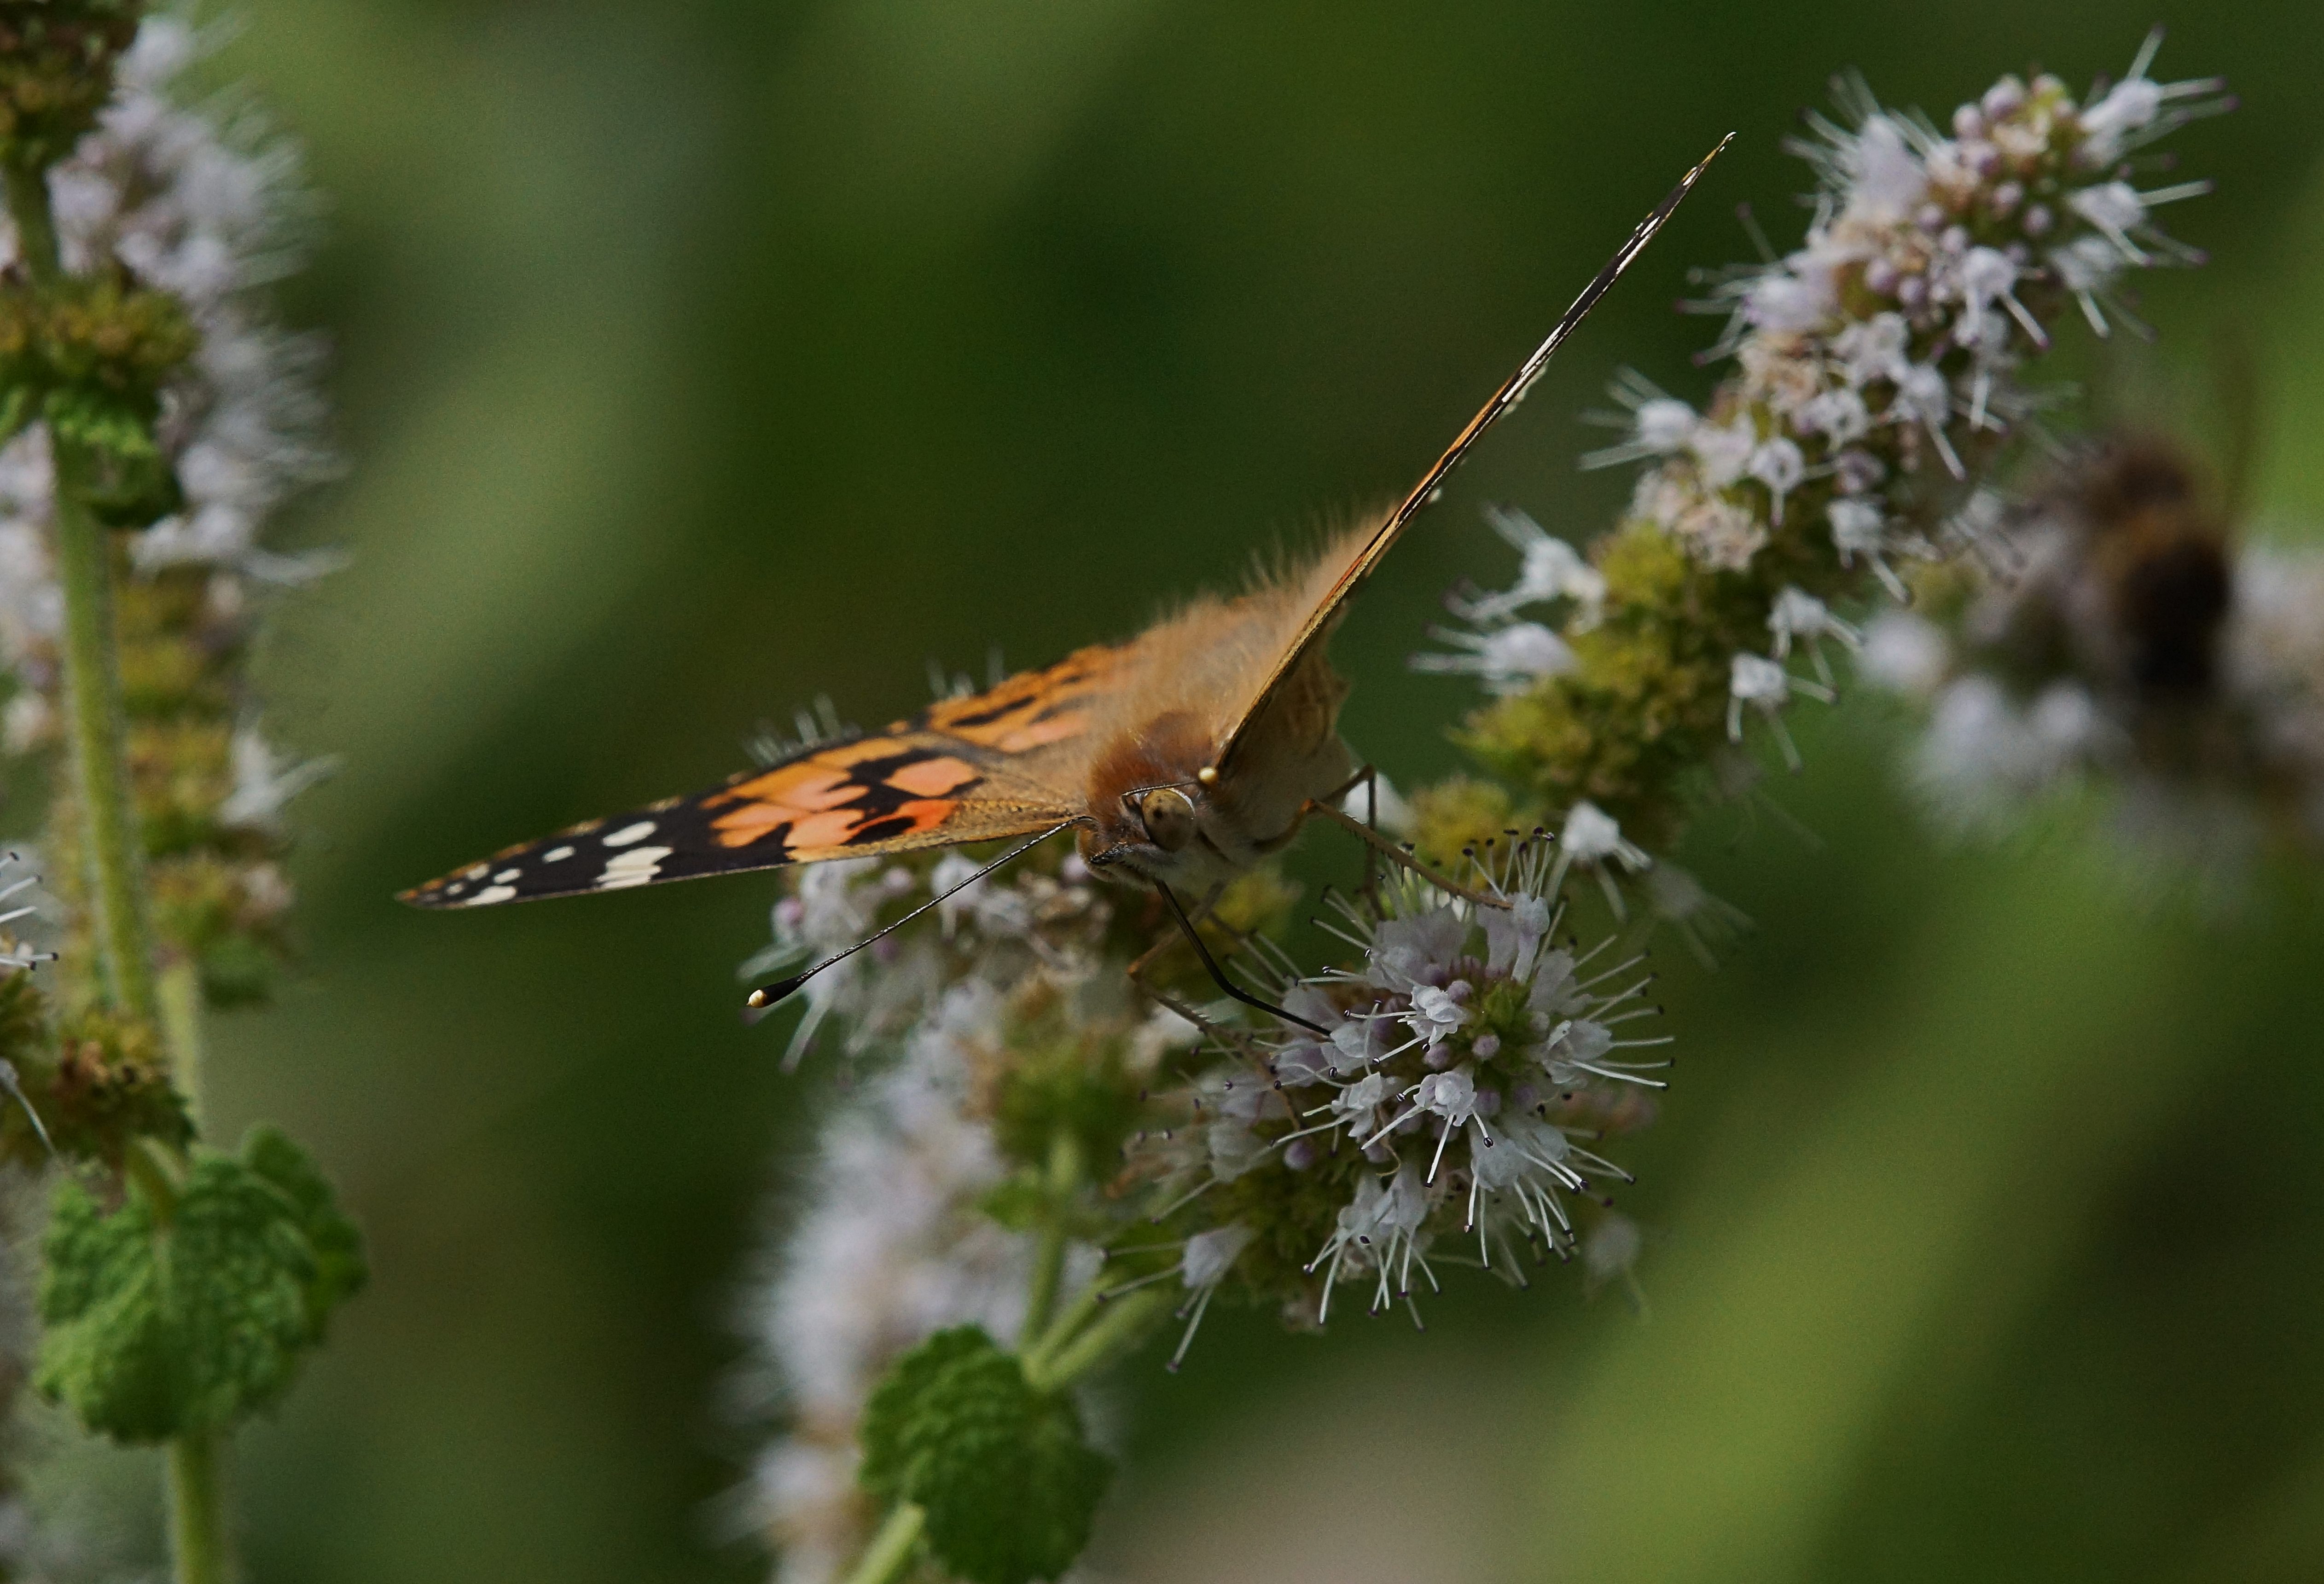
nature, grass, branch, meadow, prairie, flower, photo, wildlife, insect, macro, botany, butterfly, flora, fauna, invertebrate, wildflower, close up, animals, bee, naturaleza, butterflies, a77, nectar, g, ggl1, gaby1, xovesphoto, animales, mariposas, sonya77, gphoto, gabrielcorua, xelodegalicia, sonya77v, tamron180mmmacro, macro photography, honey bee, pollinator, grass family, moths and butterflies